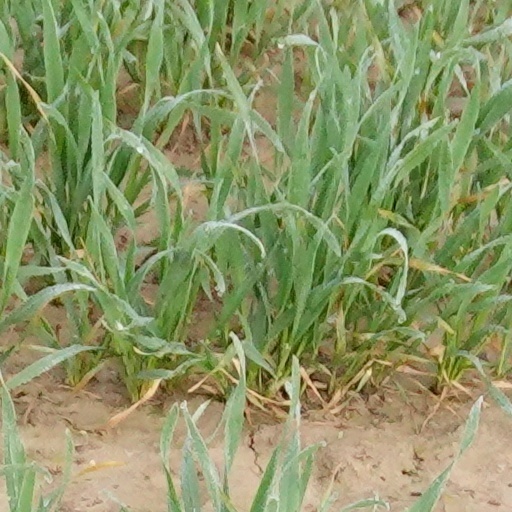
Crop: wheat